Robb Stark

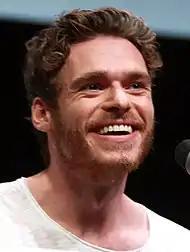
Richard Madden plays the role of Robb Stark in the television series.

Robb is not a point of view (POV) character in the novels and is mostly a background character. His actions are mainly witnessed and interpreted through the eyes of his brother Bran and mother Catelyn, as well as via memories of Jon Snow and Theon Greyjoy.